Matija Murko

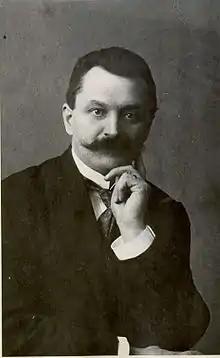
Matija Murko

Matija Murko, also known as Mathias Murko (10 February 1861 – 11 February 1952), was a Slovenian scholar, known mostly for his work on oral epic traditions in Serbian, Bosnian and Croatian.